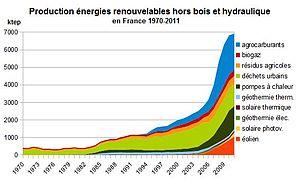
Production d'énergies renouvelables hors bois et hydraulique en France 1970-2011 source données
Le secteur économique de l'énergie en France comprend la production locale et l'importation d'énergie primaire, leur transformation en énergies secondaires et le transport et la distribution d'énergie jusqu'au consommateur final. Le secteur de l'énergie représentait 2,0 % du PIB français en 2015, et la facture énergétique 1,8 % du PIB.